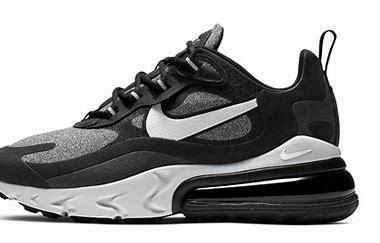
Brand: Nike
Model: Air Max 270 React